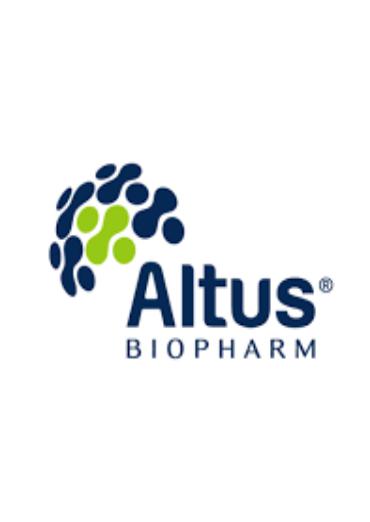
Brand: Altus
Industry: Others